2004 Indian Ocean earthquake and tsunami

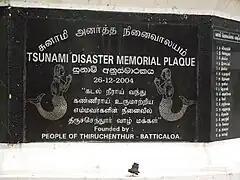
Memorial dedicated to victims of the tsunami in Batticaloa, Sri Lanka, written in Tamil

Beyond the heavy toll on human lives, the Indian Ocean earthquake caused an enormous environmental impact that affected the region for many years. Severe damage was inflicted on ecosystems such as mangroves, coral reefs, forests, coastal wetlands, vegetation, sand dunes and rock formations, animal and plant biodiversity and groundwater. Also, the spread of solid and liquid waste and industrial chemicals, water pollution and the destruction of sewage collectors and treatment plants threatened the environment even further. The environmental impact took a long time and significant resources to assess.